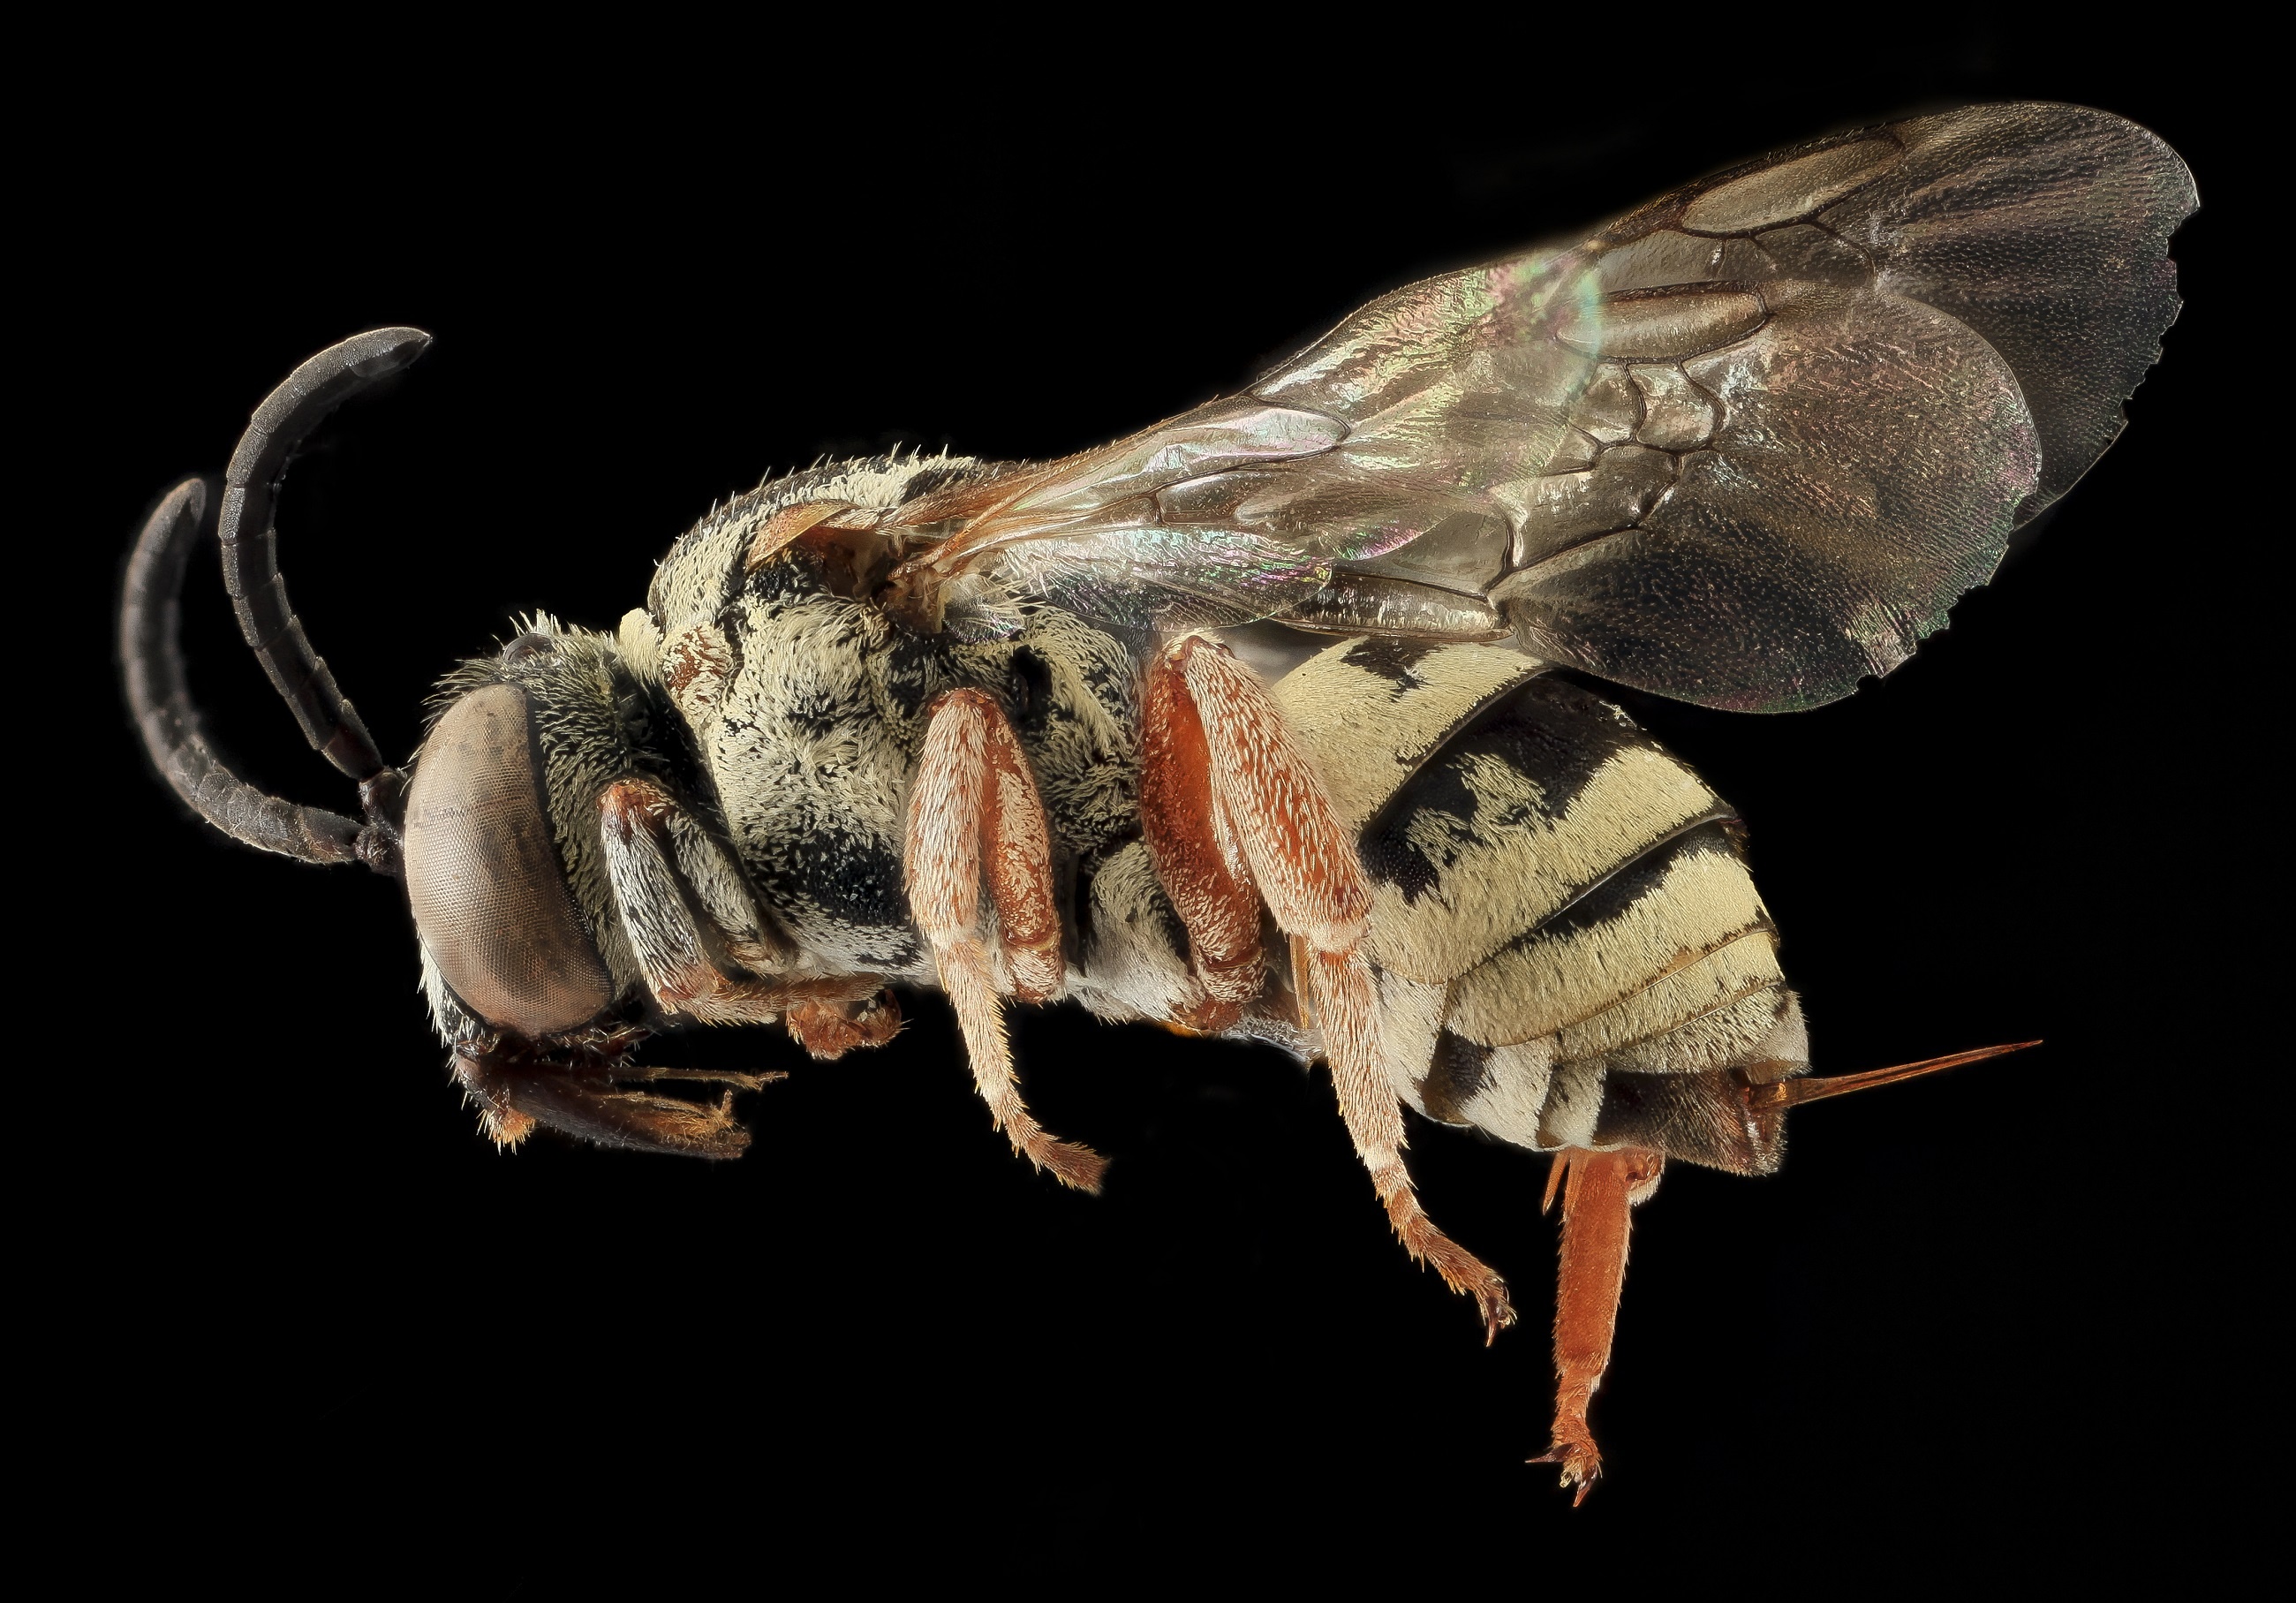
nature, wing, photography, fly, profile, wildlife, insect, macro, moth, fauna, invertebrate, close up, wings, bee, honeybee, mounted, macro photography, organism, arthropod, epeolus minimus